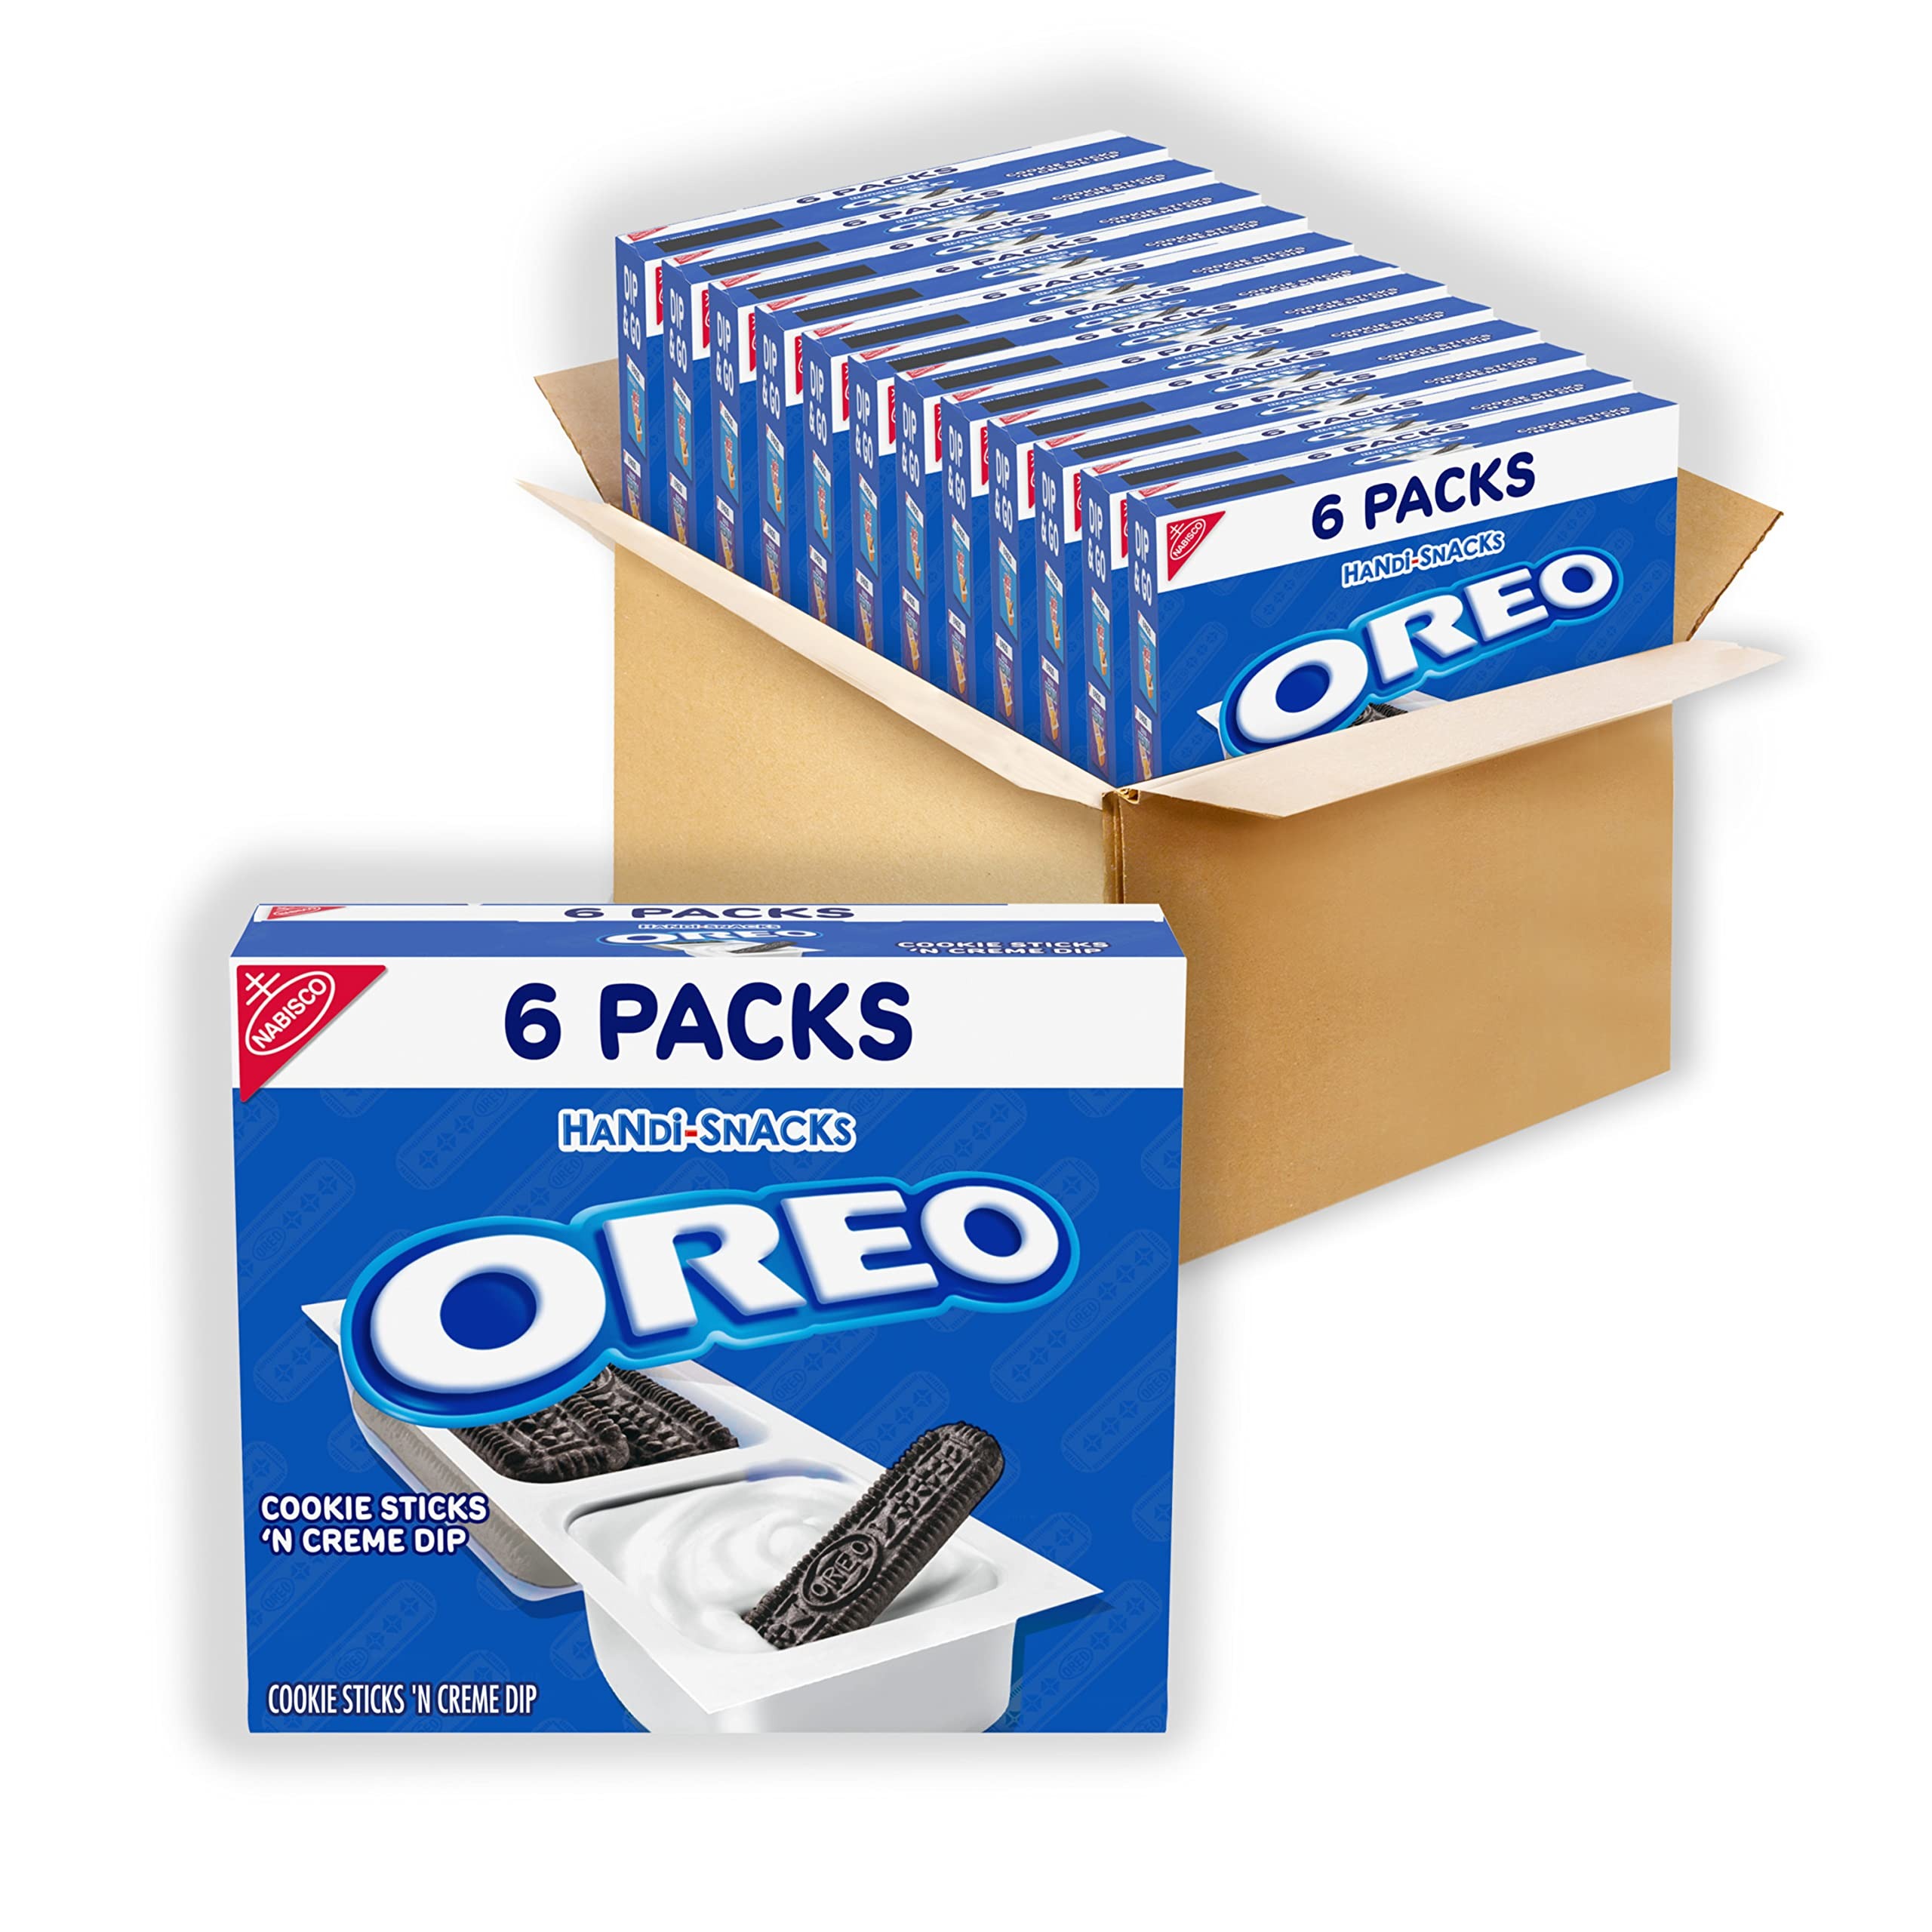
Item Name: Handi-Snacks OREO Cookie Sticks 'N Crème Dip Snack, 12 Boxes of 6 - 1 oz (72 Total Packs)
Bullet Point 1: 12 boxes of 6 1 oz packs, 72 total of Handi-Snacks OREO Cookie Sticks 'N Crème Dip Snack Packs (packaging may vary)
Bullet Point 2: The same, rich OREO cream from milk's favorite cookie for delicious snacks on the go
Bullet Point 3: Chocolate cookie sticks are ideal for dipping
Bullet Point 4: Quick lunchbox snacks for kids and adults to toss in backpacks, travel packs and purses
Bullet Point 5: Take anywhere sweet snacks are individually wrapped for convenience
Value: 72.0
Unit: Ounce

Price: 11.49